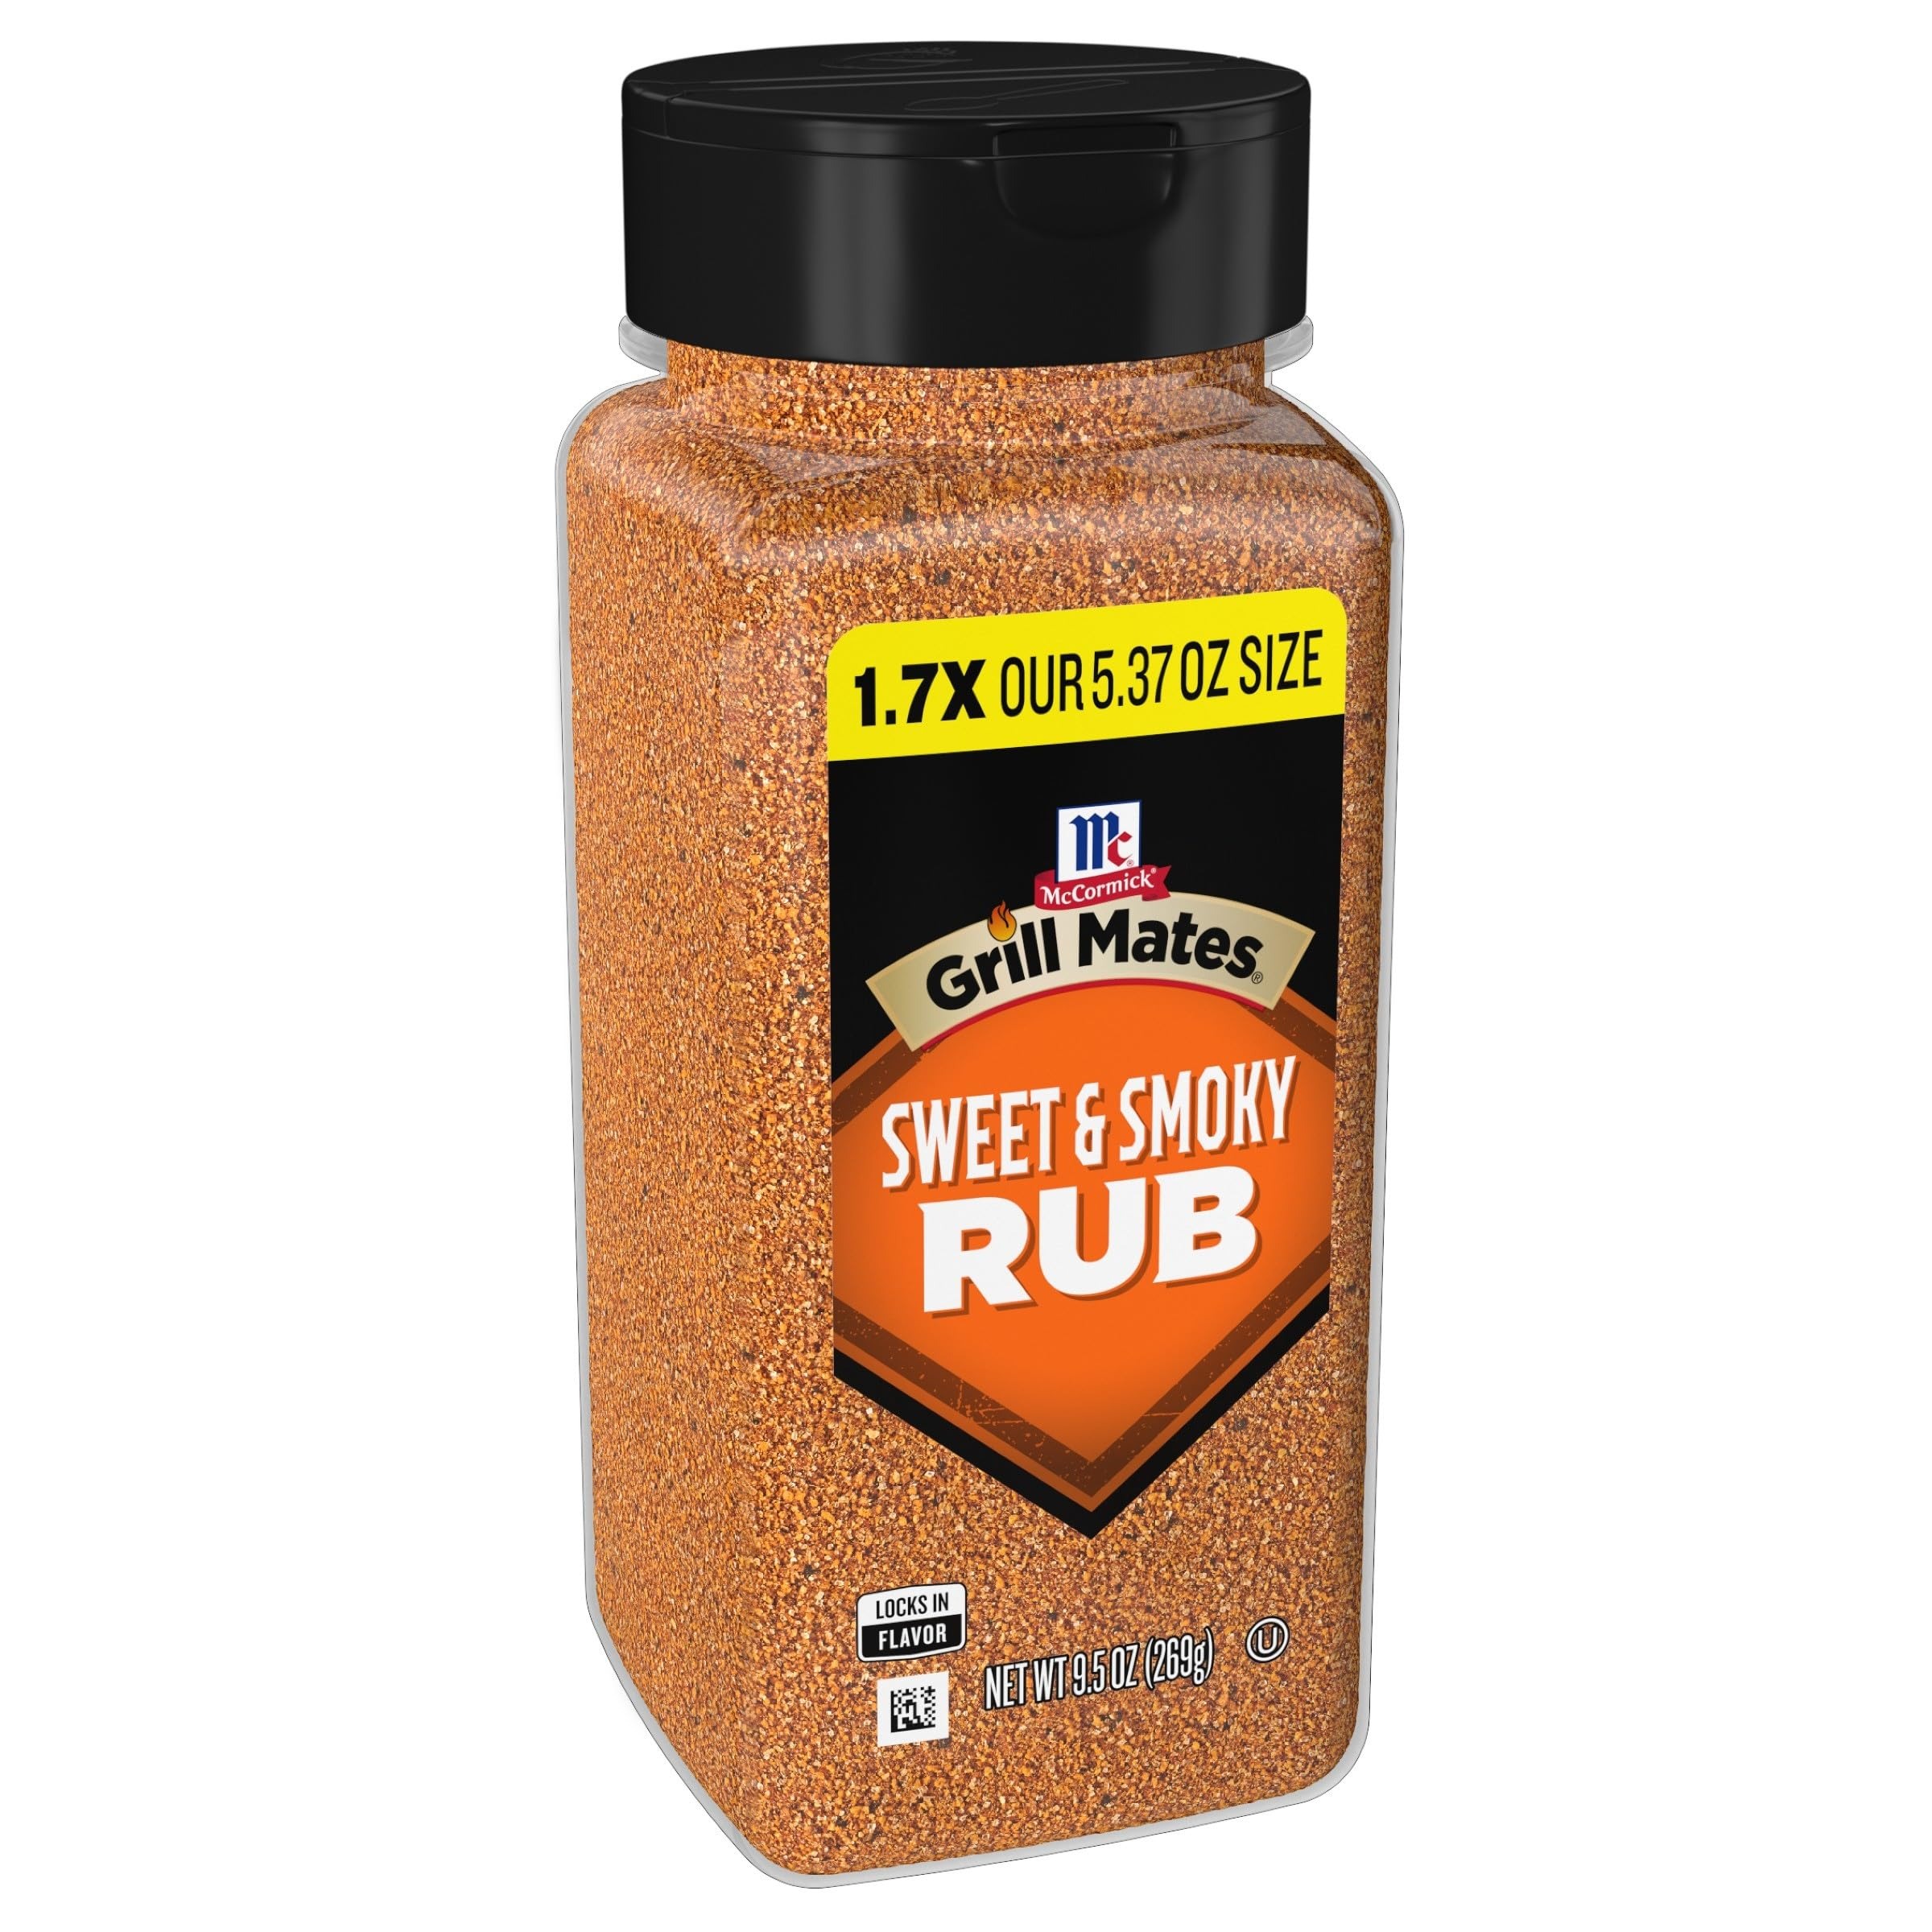
Item Name: McCormick Grill Mates Sweet & Smoky Rub, 9.5 oz
Bullet Point 1: Sweet & Smoky Rub is a blend of chipotle peppers, cinnamon, garlic & onion
Bullet Point 2: Brings irresistible sweet and smoky flavor to all that you’re are grilling
Bullet Point 3: Shake or rub generously on pork, chicken, steak, salmon, shrimp or vegetables
Bullet Point 4: Larger 9.5-oz. size is 1.7X our 5.37-oz. size for more flavorful barbecues
Bullet Point 5: Gluten-free
Value: 9.5
Unit: Ounce

Price: 8.49